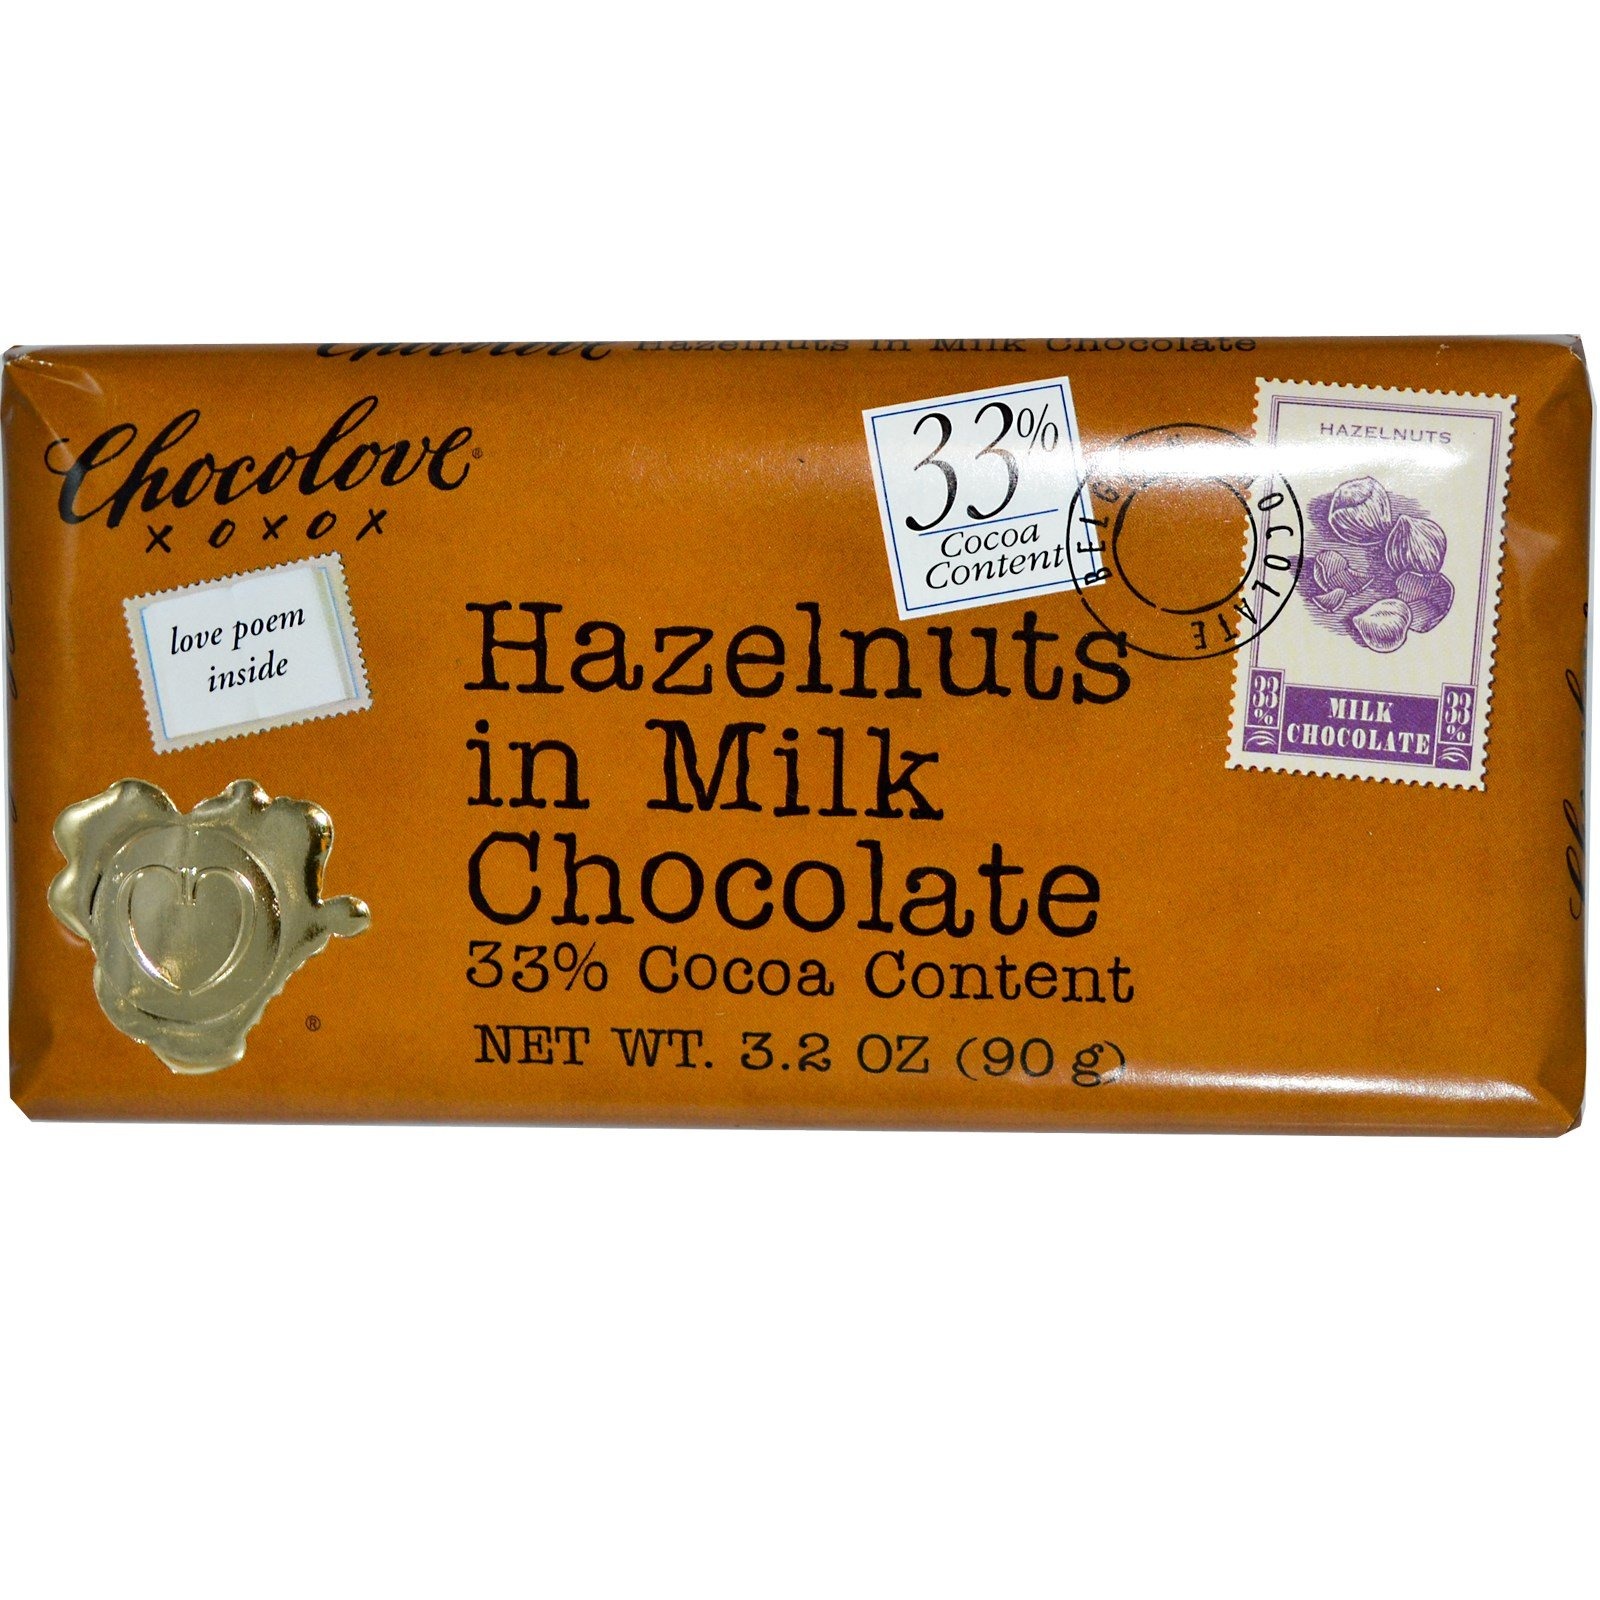
Item Name: Chocolove Choc Bar Mlk Hazlnt
Bullet Point: ...
Value: 3.0
Unit: Count

Price: 4.31